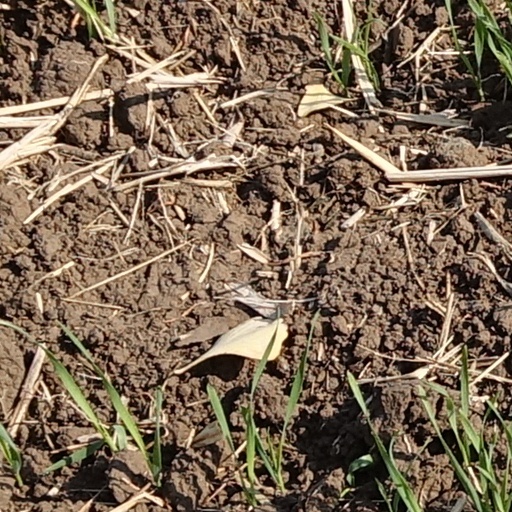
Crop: wheat